CS Lanaudière-Nord

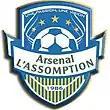
L'Assomption logo

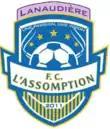
L'Assomption-Lanaudière logo

In 2012, the semi-professional club was established to play in the newly formed Première Ligue de soccer du Québec, a Division III league, as one of the founding members. They entered under the name FC L'Assomption. They finished in second place in the league's inaugural season, behind champions FC St-Léonard. Striker Frederico Moojen finished as the league's top goalscorer in each of the league's first three seasons. Beginning in the 2014 season, they became known as FC L'Assomption-Lanaudière.